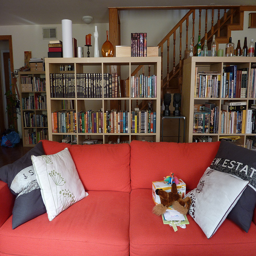
A living room that has a large amount of books on shelves.
There is a couch with some pillows on it.
a living room with a couch and many book shelves
A couch sits in a room filled with books.
A couch in a downstairs room with bookcases behind it.